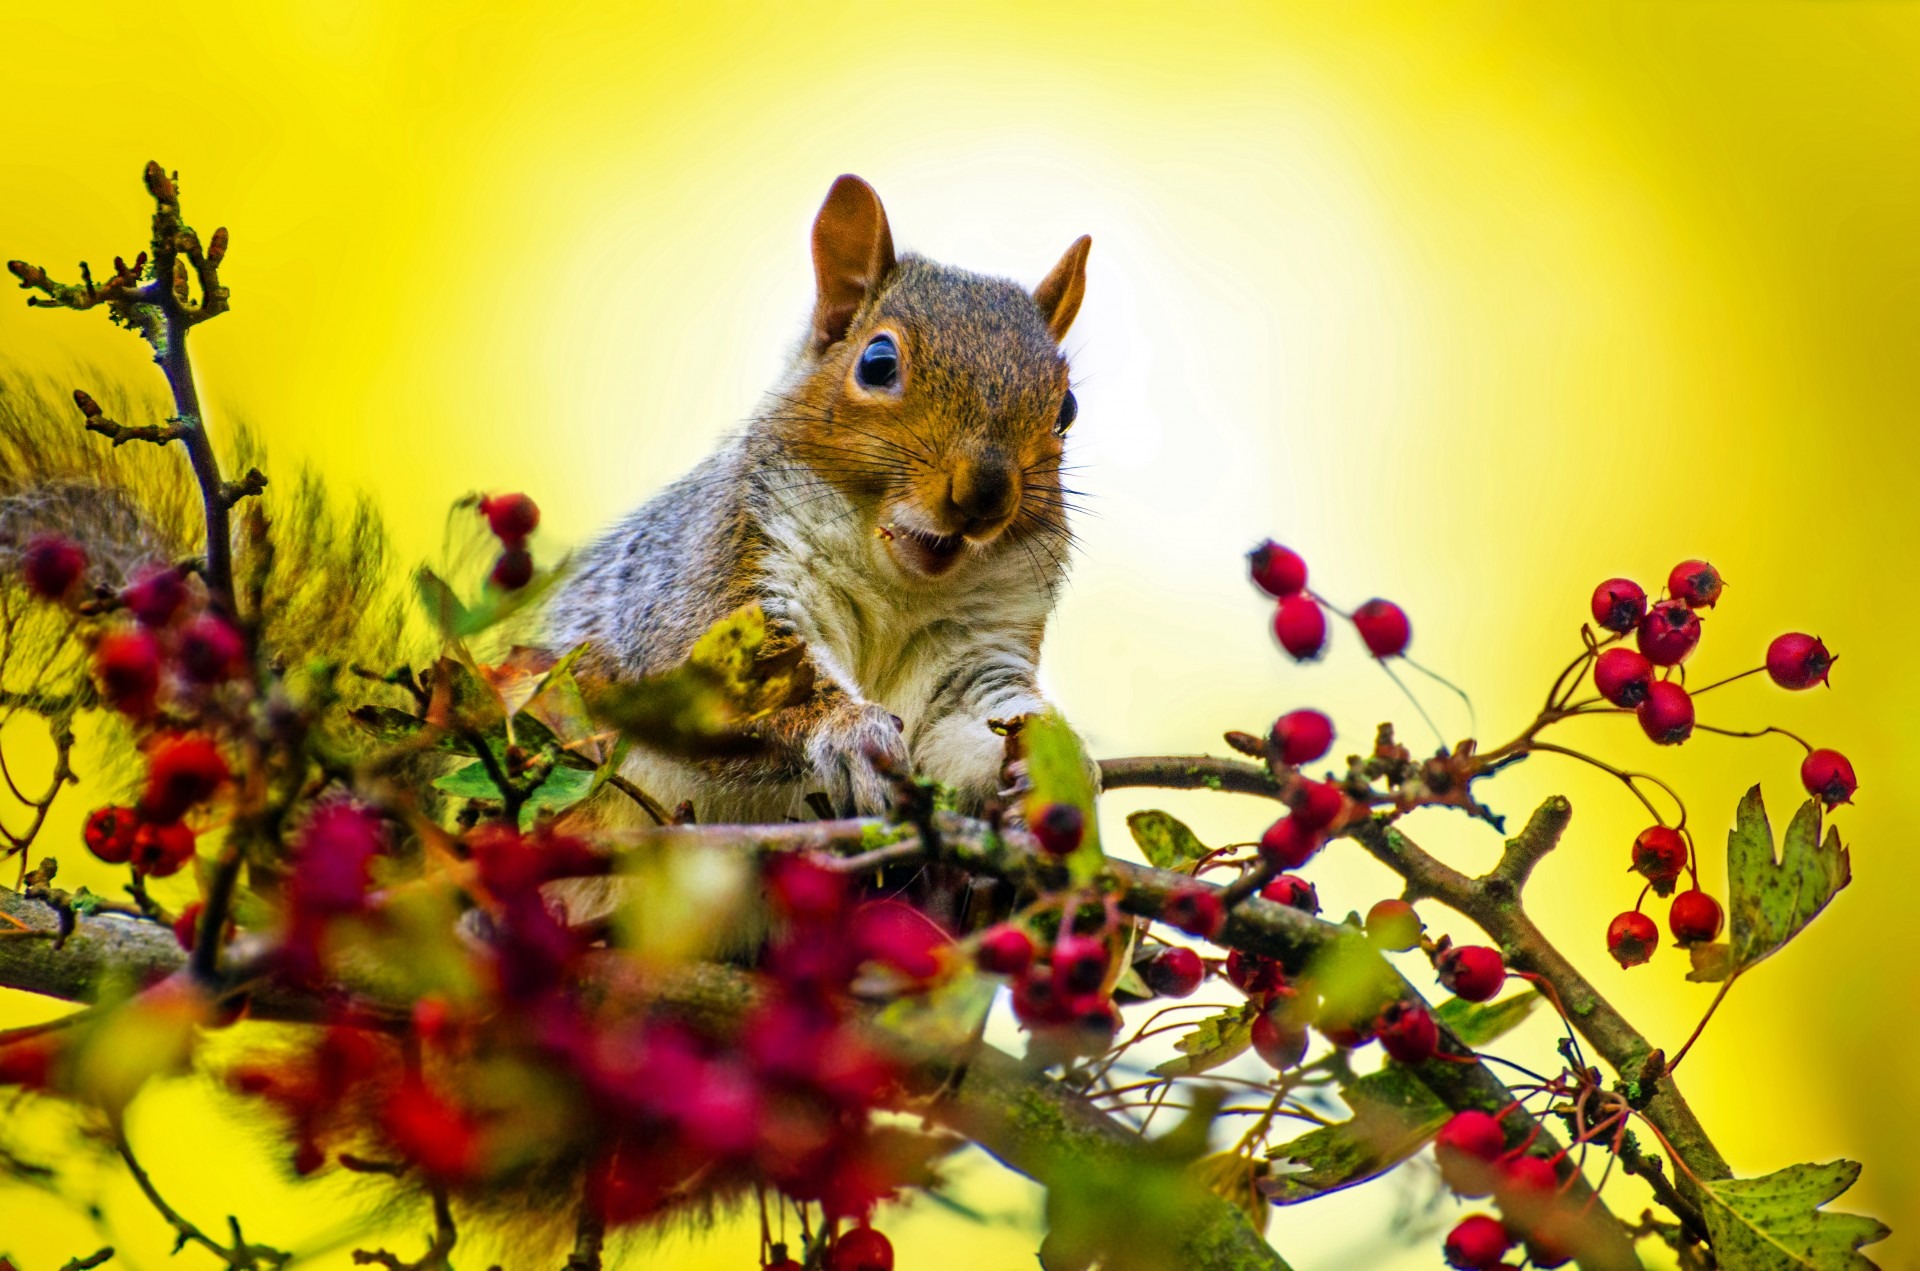
tree, nature, forest, outdoor, branch, sharp, wood, flower, run, escape, cute, jump, summer, wildlife, fur, green, fluffy, natural, small, autumn, park, brown, mammal, squirrel, eat, rodent, flora, fauna, life, grey, one, tail, wallpaper, funny, creature, caught, habitat, adorable, curious, bushy, macro photography